Henry Harrison Swan

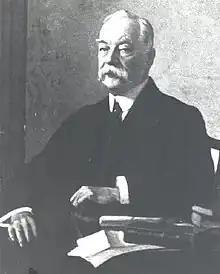
Judicial portrait of Swan, c. 1911.

On January 13, 1891, Swan was nominated by President Benjamin Harrison to a seat on the United States District Court for the Eastern District of Michigan vacated by Judge Henry Billings Brown. Swan was confirmed by the United States Senate on January 19, 1891, and received his commission the same day, serving in that capacity until his retirement on July 1, 1911.